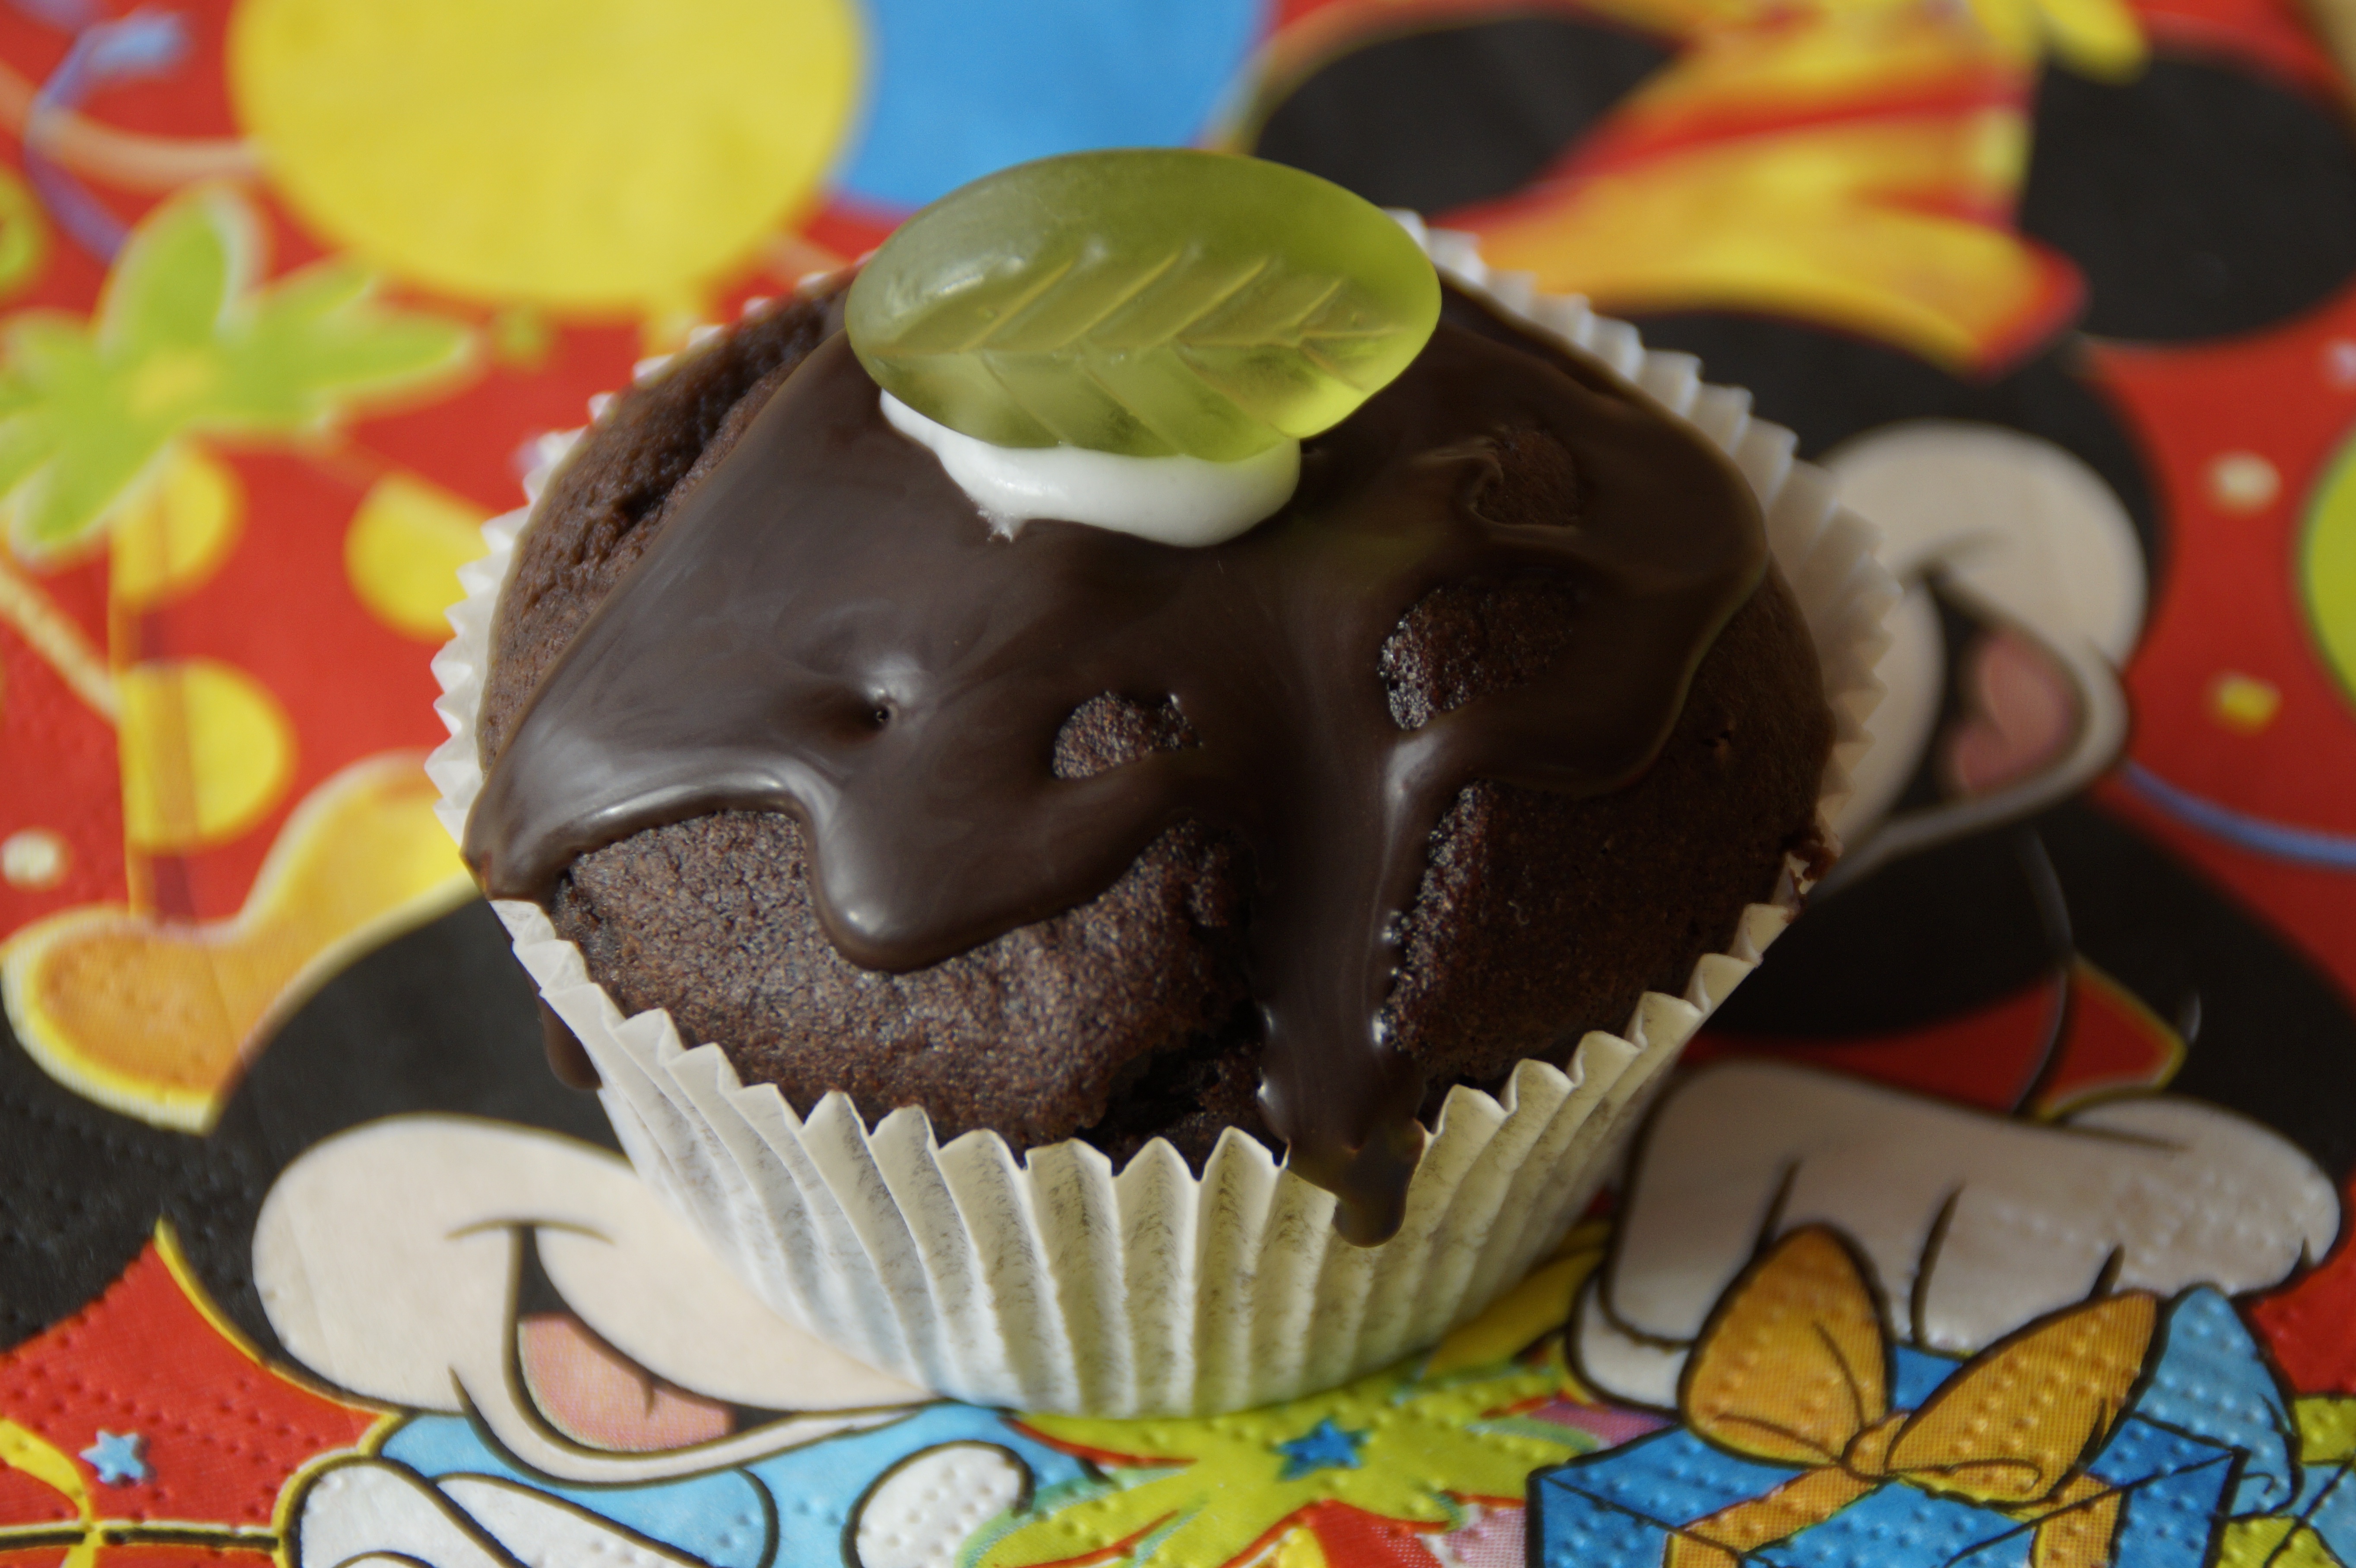
sweet, food, brown, chocolate, cupcake, baking, dessert, delicious, cake, napkin, muffin, calories, pastries, children, sugar, icing, candy, tart, sweetness, benefit from, treat, confectionery, muffins, baked goods, flavor, small cakes, fine pastry, buttercream, saje, chocolate muffin